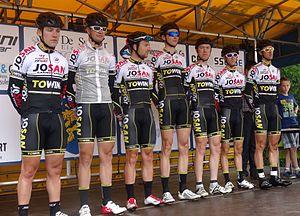
Reportage photographique réalisé le samedi 5 juillet à l'occasion du départ et de l'arrivée du Circuit Het Nieuwsblad espoirs 2014 à Grotenberge (Zottegem), Belgique.
La 49ᵉ édition du Circuit Het Nieuwsblad espoirs a eu lieu le 5 juillet 2014. La course fait partie du calendrier UCI Europe Tour 2014 en catégorie 1.2, et est la sixième manche de la Top Compétition. La course est remportée par Dimitri Claeys, déjà vainqueur l'année dernière, qui parcourt les 169 kilomètres en 4 h 8 min 33 s. Il est suivi deux secondes plus tard par Dylan Teuns et quatorze secondes plus tard par Jef Van Meirhaeghe. Kenneth Van Rooy est a pris la tête de la Topcompétition, à la place de Tim Vanspeybroeck. Sur les 190 coureurs qui ont pris le départ, seuls 69 ont franchi la ligne d'arrivée.